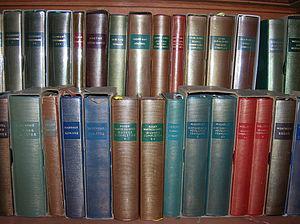
Volumes de la Bibliothèque de la Pléiade
La bibliothèque de la Pléiade est une des collections majeures de l'édition française, publiée par les éditions Gallimard. Elle constitue une référence en matière de prestige, de qualité rédactionnelle et de reconnaissance littéraire des écrivains. Être publié dans « La Pléiade » représente une sorte de consécration pour les écrivains et peu d’entre eux l'ont été de leur vivant. Actuellement, elle publie les œuvres majeures non seulement de la littérature française, mais aussi de la littérature mondiale.